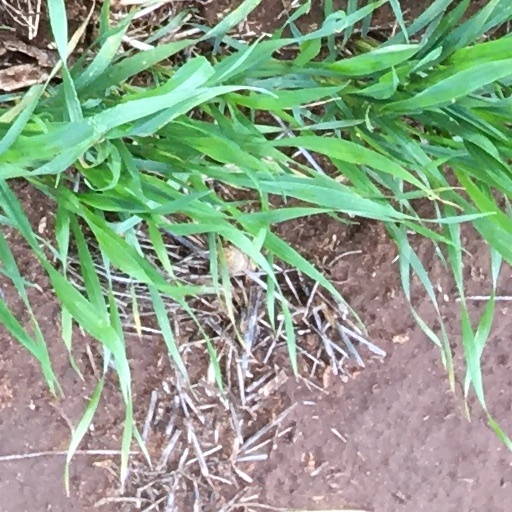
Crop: wheat